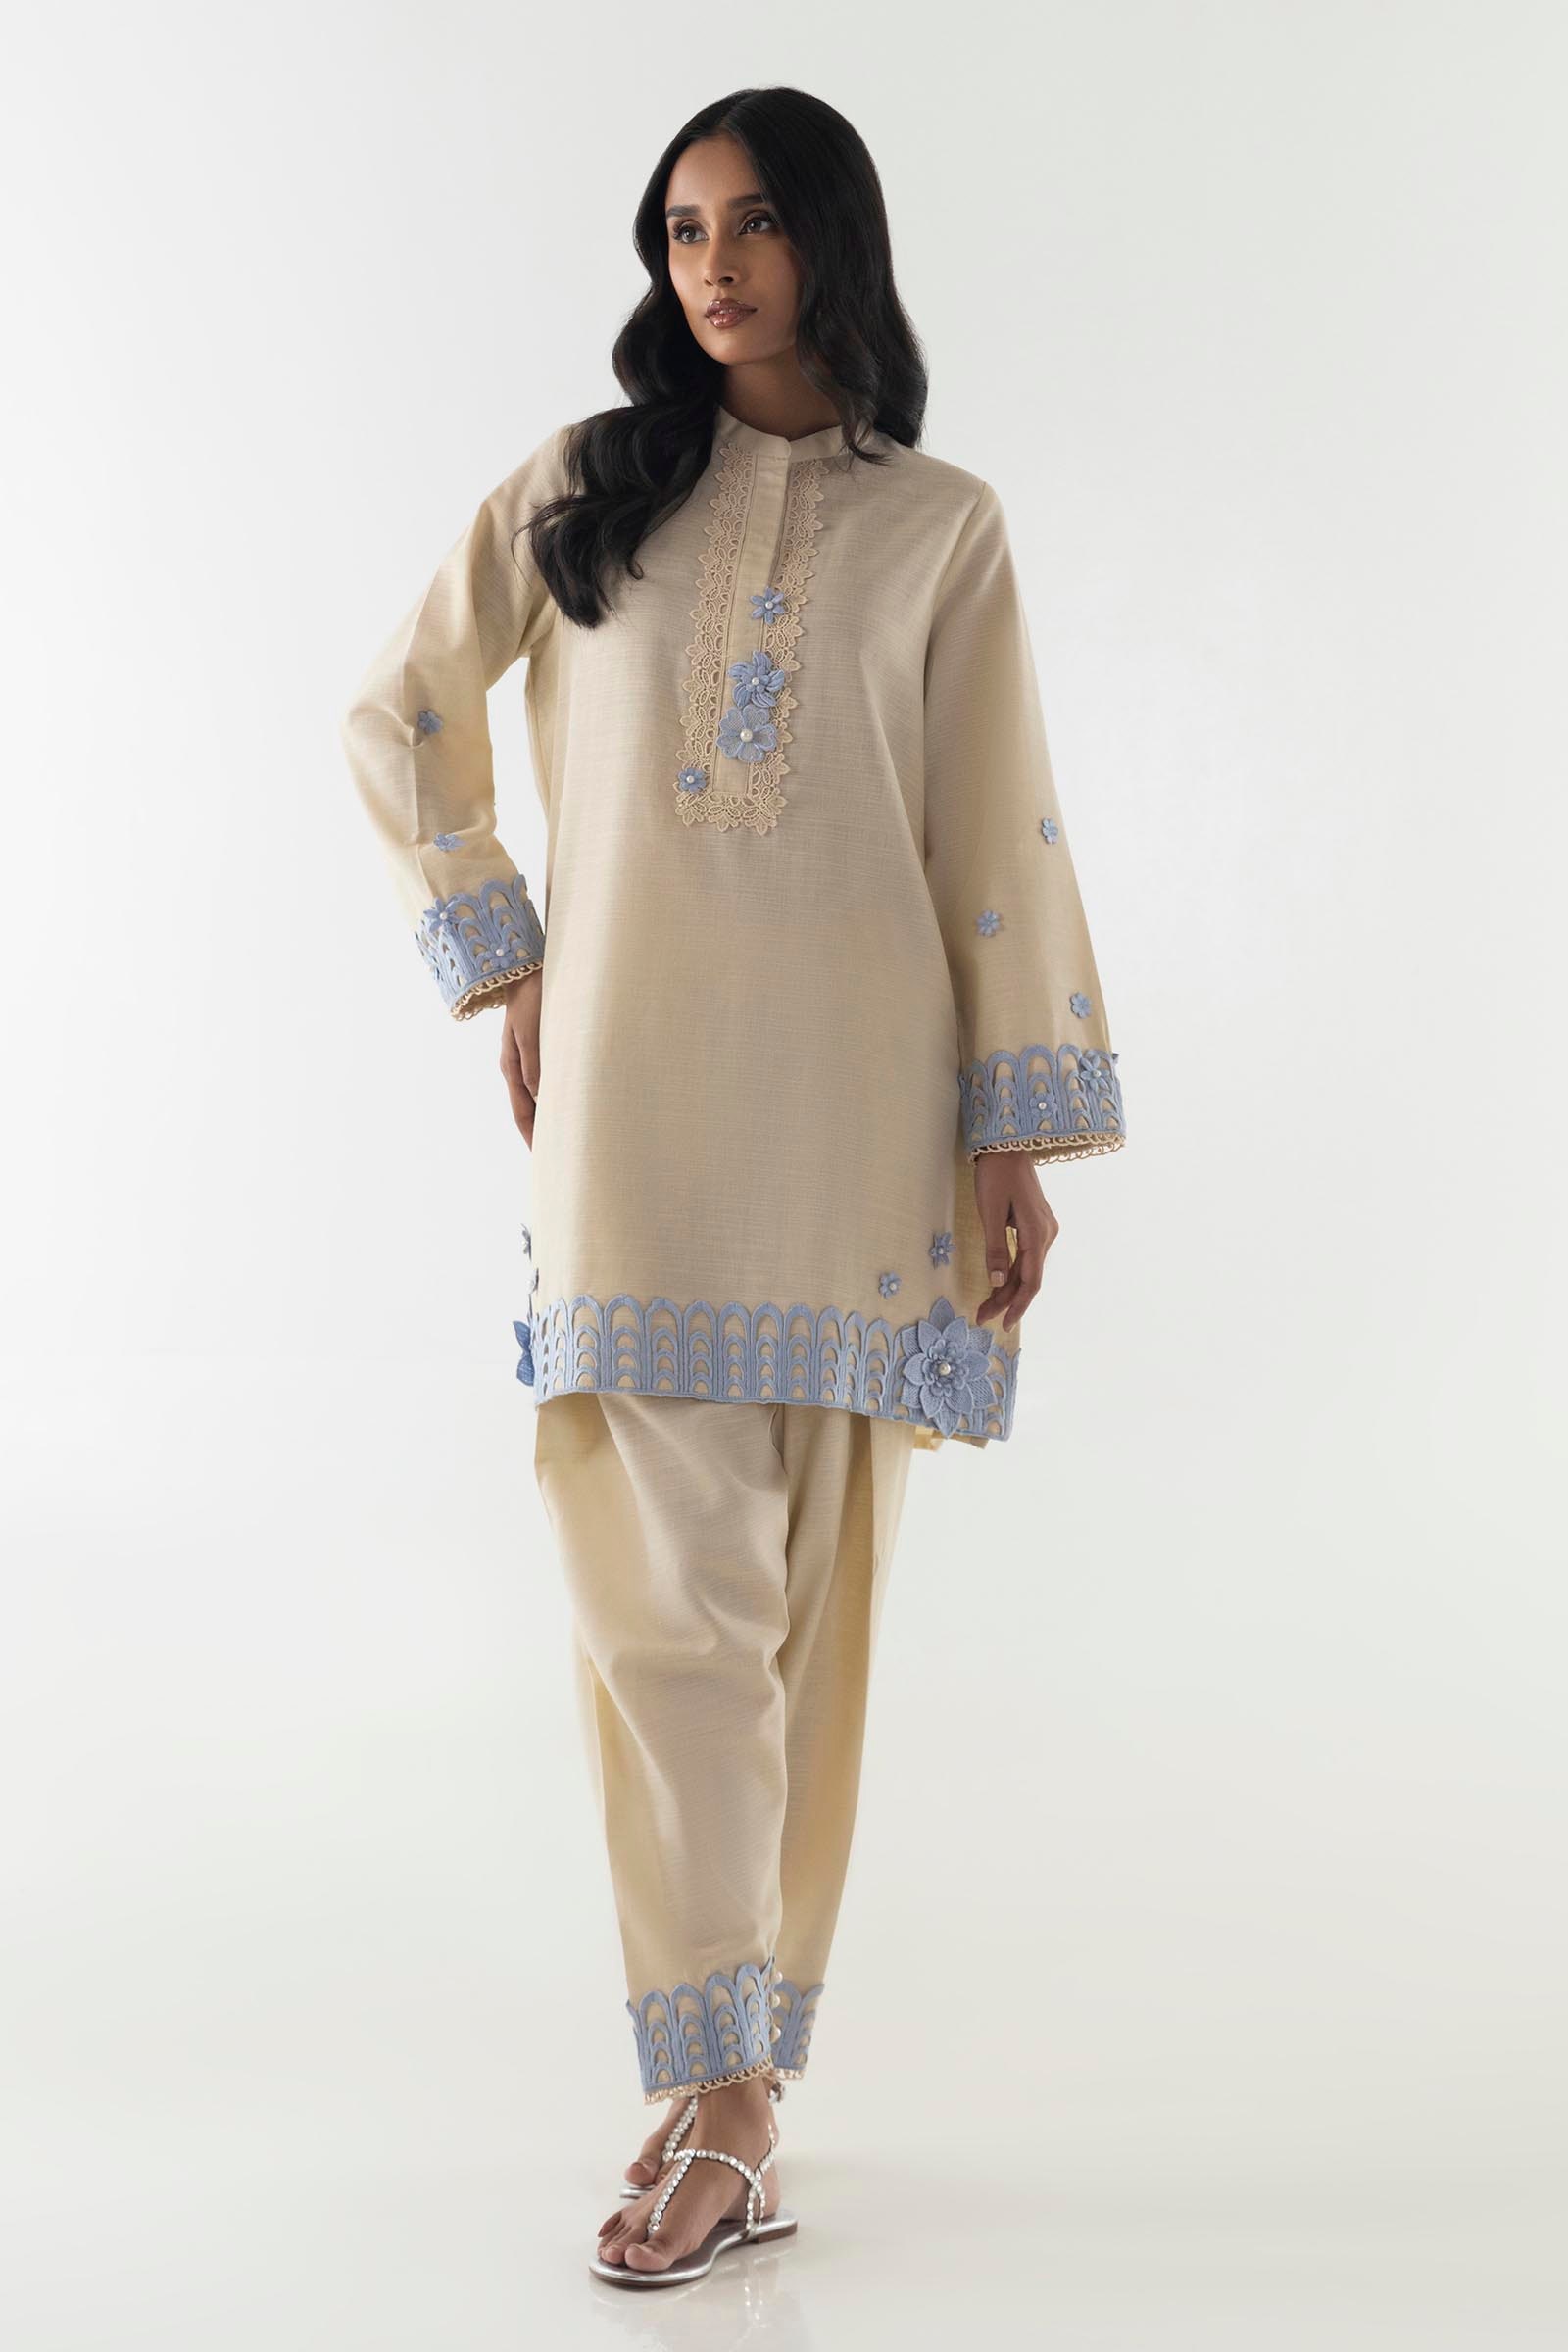
beige blue embroidered tunic